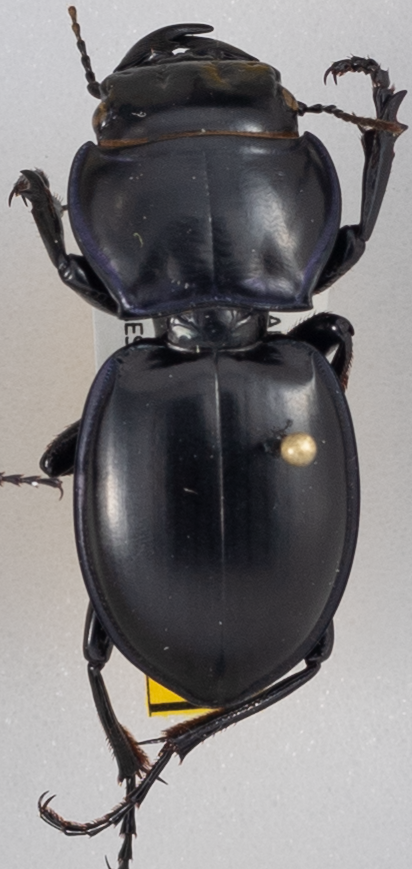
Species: Pasimachus californicus
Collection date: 2015-08-18
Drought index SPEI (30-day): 0.24
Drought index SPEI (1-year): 0.9
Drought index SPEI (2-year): -0.71